Count of Barcelona

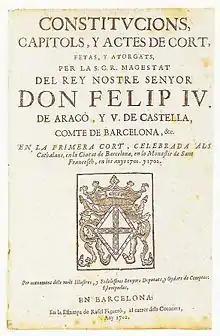
The first page of the Catalan Constitutions mentioning Philip V of Spain as 'Felip IV' Count of Barcelona

In 1808 Charles IV and his son Ferdinand resign from their Crown of Spain titles and transfer them to Emperor Napoleon, who kept for himself the title of Count of Barcelona. By 1812, once he had full military control over the Principality of Catalonia, he separated it from the Crown of Spain and annexed it to the French Empire.